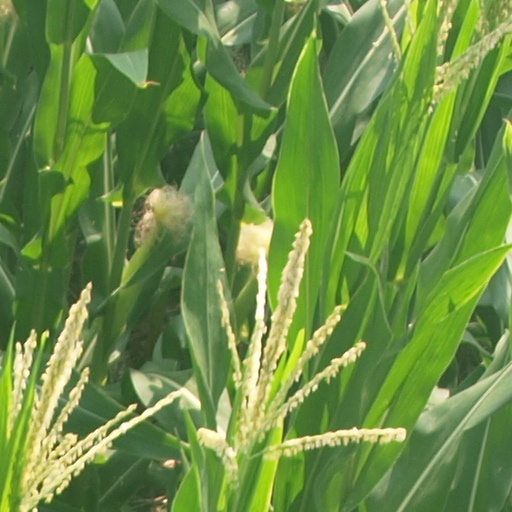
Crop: maize; corn